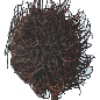
Label: rambutan